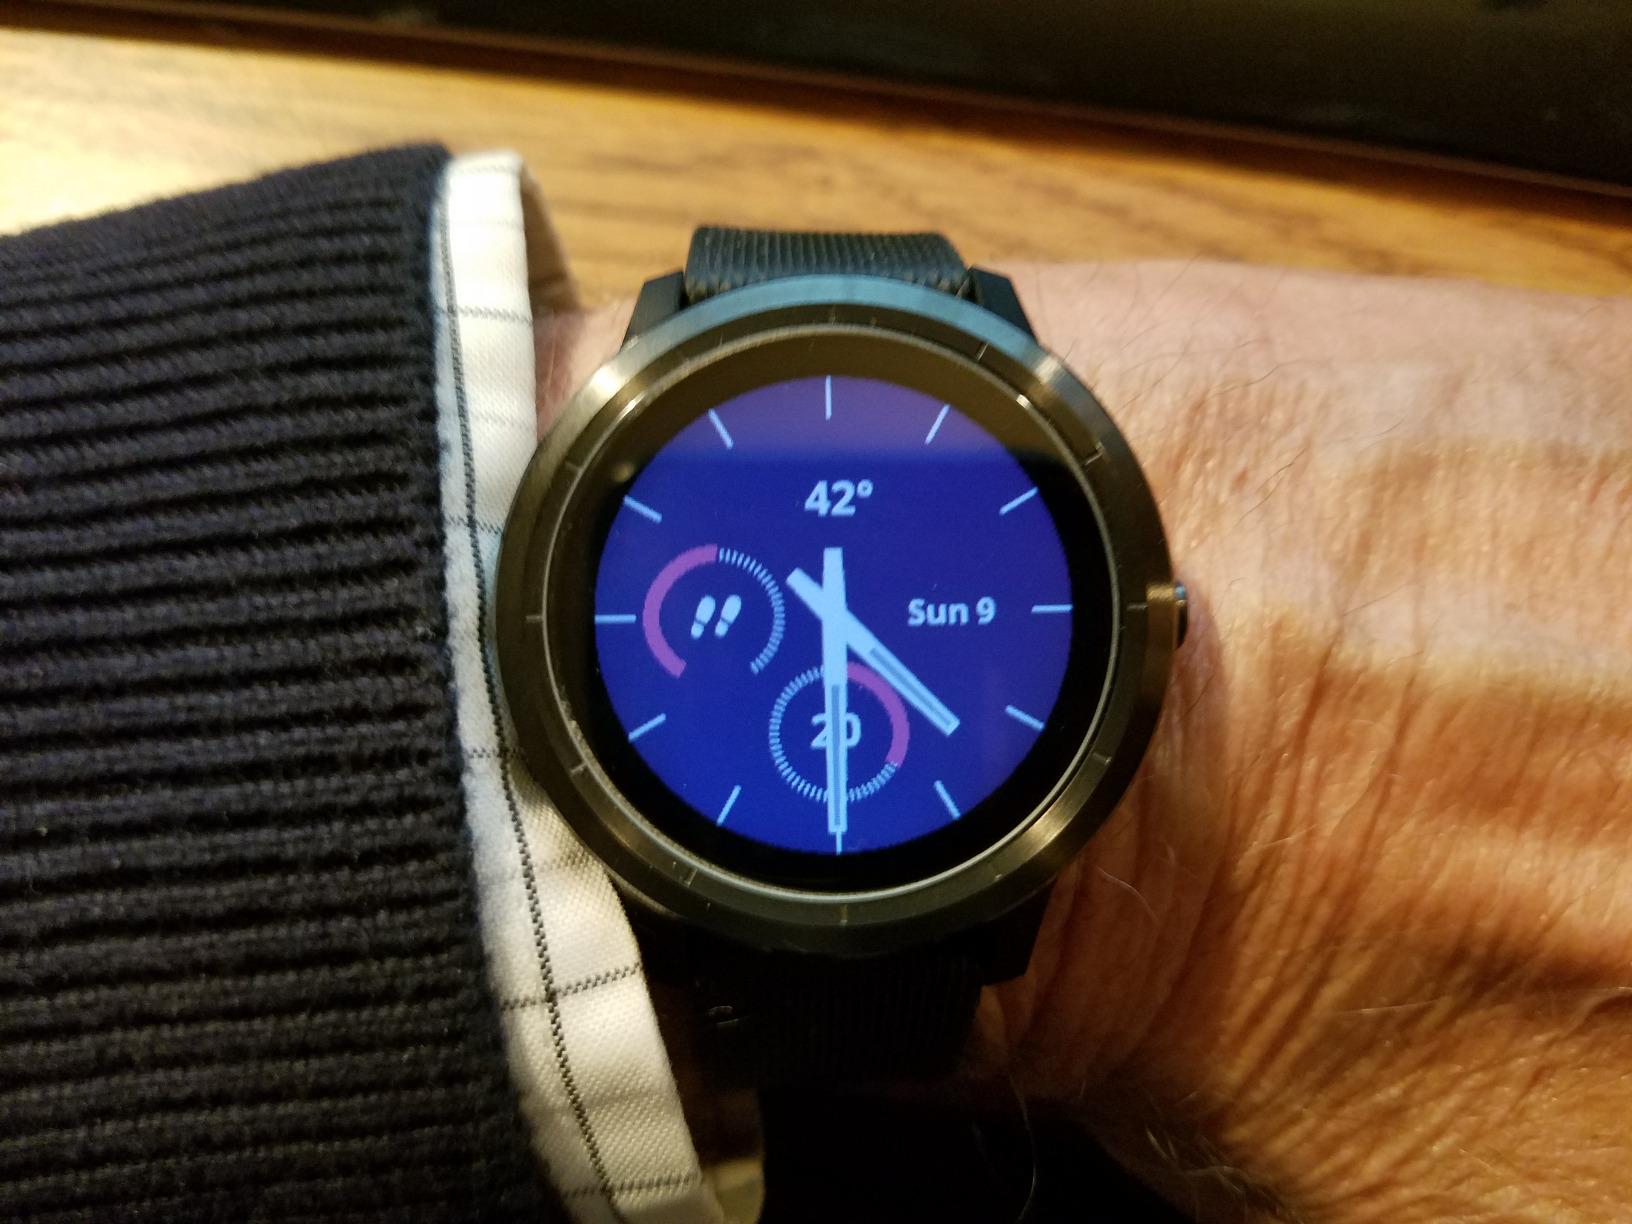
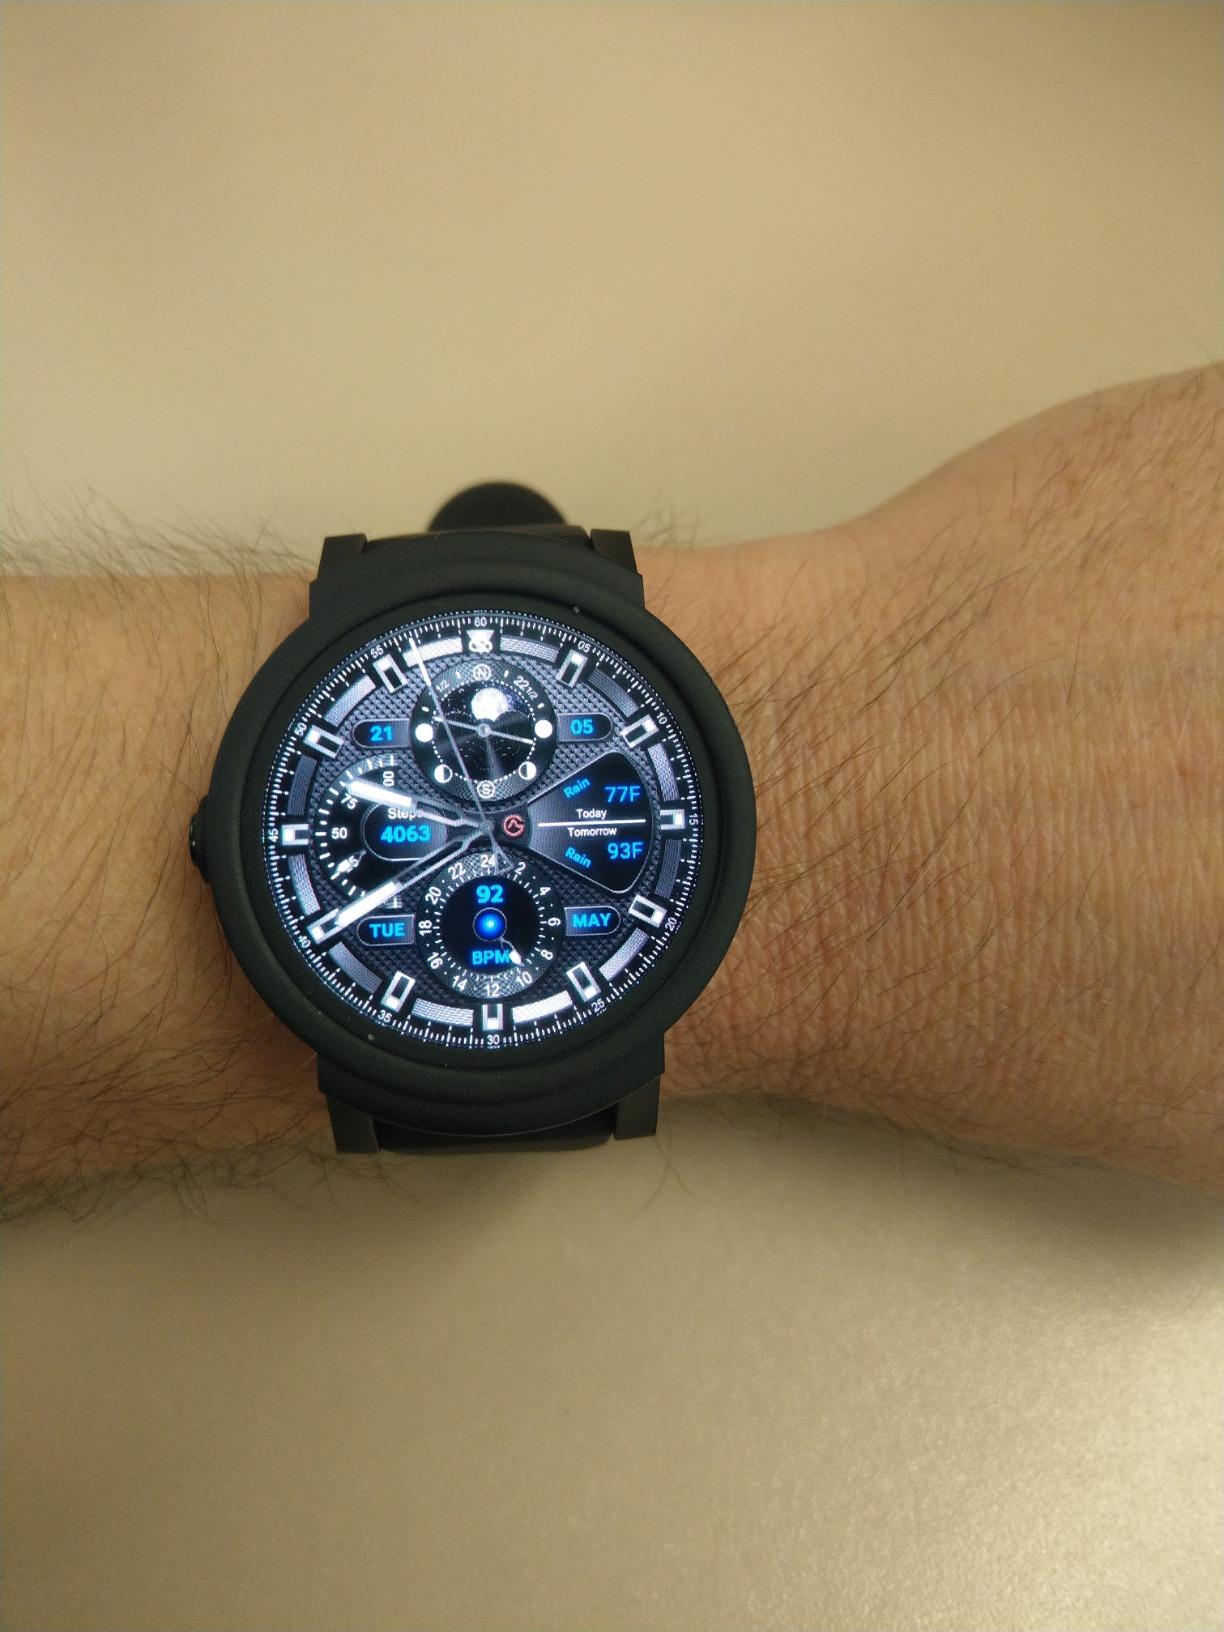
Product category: smartwatch
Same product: no